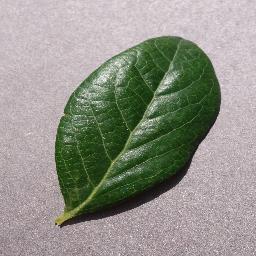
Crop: blueberry
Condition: healthy